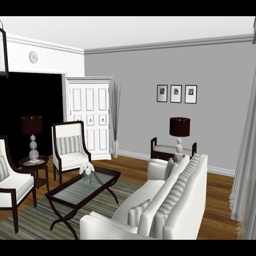
this white room is not a great space for children or pets !